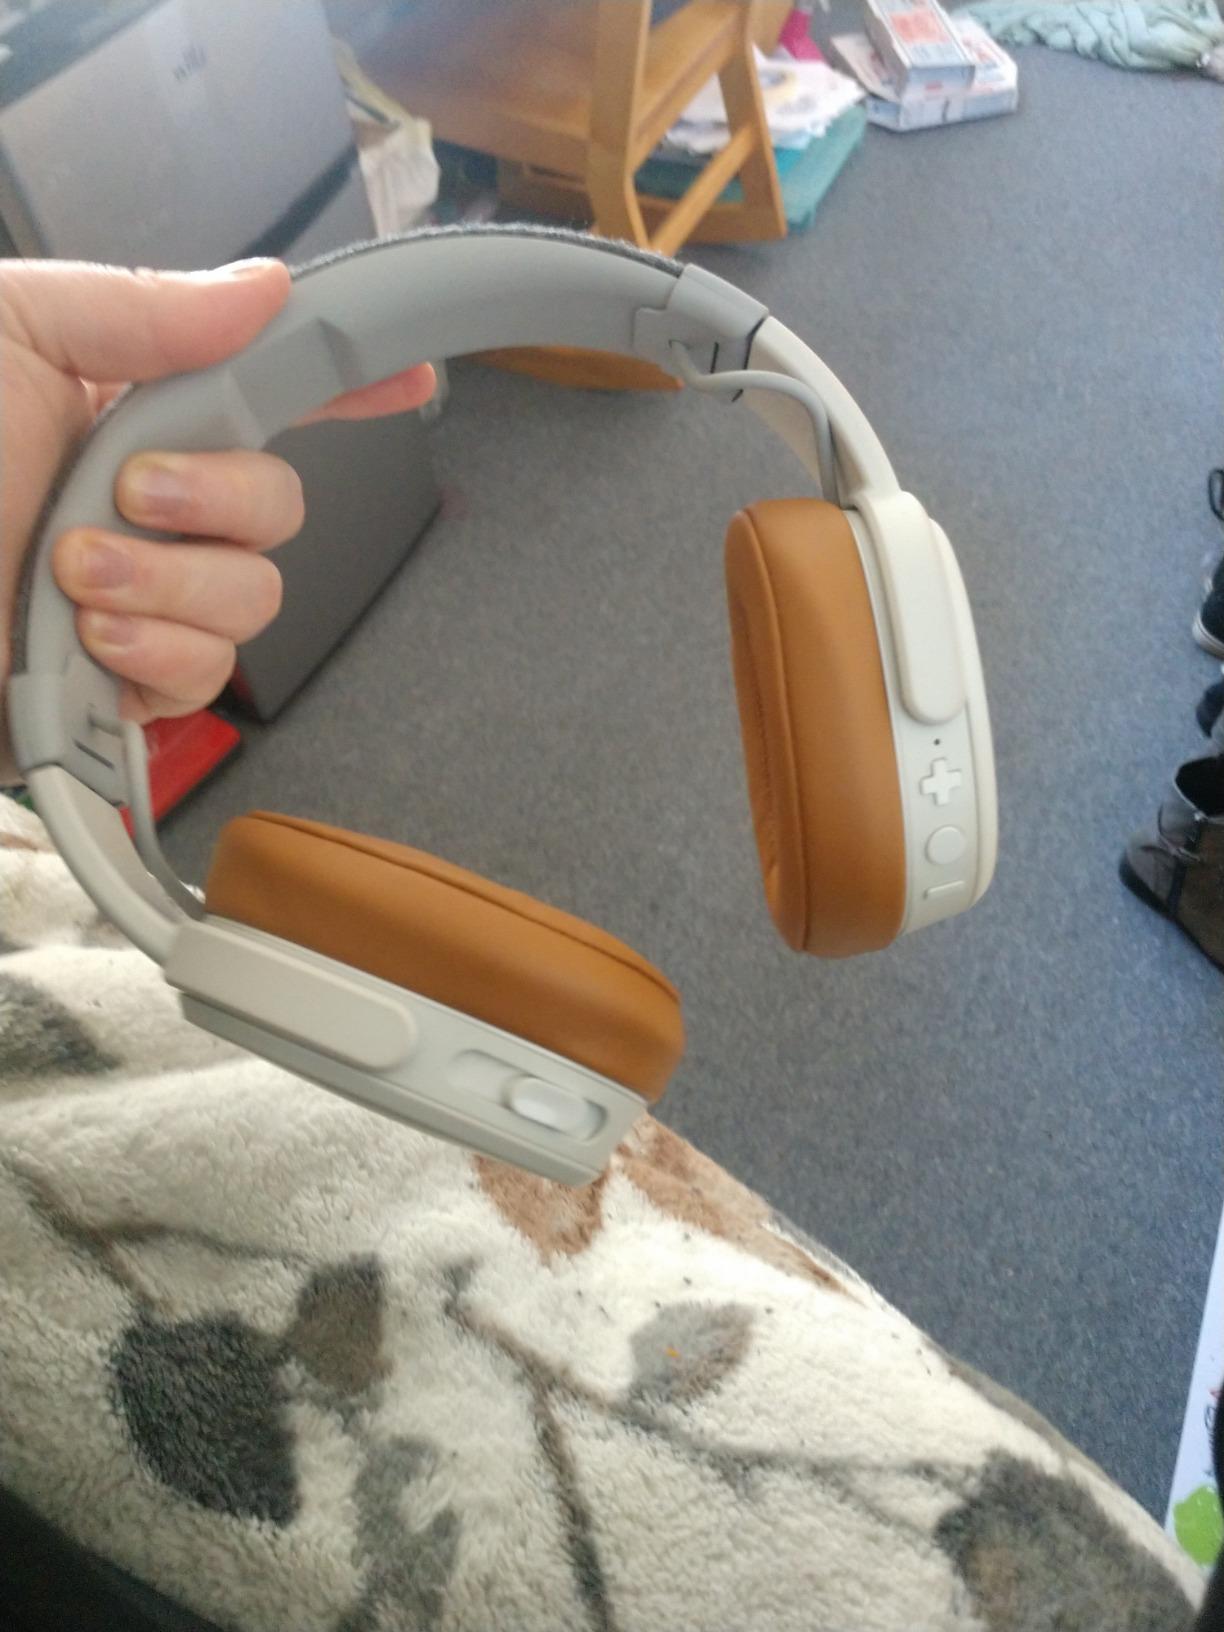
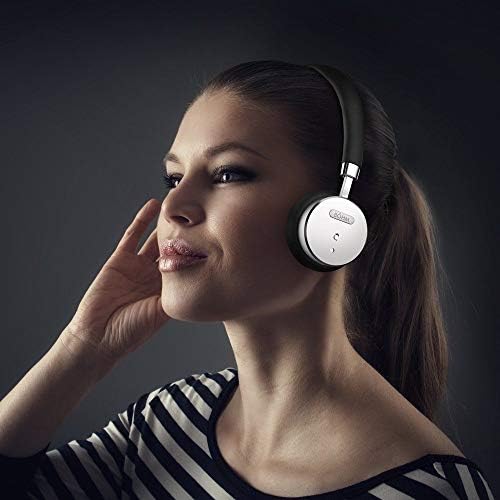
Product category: headphones
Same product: no